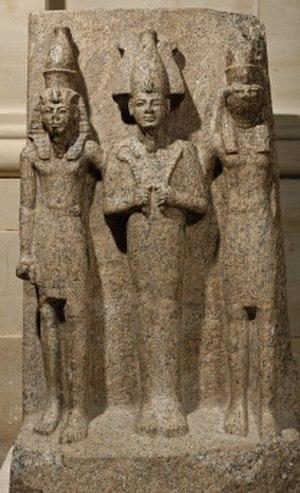
Dans l'Égypte antique, les mythes royaux de légitimation sont les fondements religieux du pouvoir politique des pharaons.
Dans l'Égypte antique, il est attesté que des conspirations ont été fomentées au sein du palais royal afin de mettre à mort le souverain régnant. Les textes sont généralement muets à propos des luttes d'influence mais quelques sources historiques, soit indirectes, soit très parlantes, dépeignent une famille royale désunie et agitée par de basses rancœurs. Grand polygame, Pharaon dispose de nombreuses concubines logées dans les bâtiments du harem. À certains moments de l'histoire, autour de femmes animées par l'ambition et la jalousie, se sont agrégées des coteries prêtes à sacrifier l'intérêt général pour les besoins particuliers de princes et de courtisans en manque de reconnaissance. Dans les cas les plus graves, ces factions se sont manifestées en fomentant des conspirations et la vie du souverain s'en est trouvée menacée voire abrégée — tout ceci au bénéfice espéré d'une épouse secondaire et de l'aîné de ses fils en compétition avec celui, plus légitime, de la Grande épouse royale.